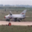
Label: airplane